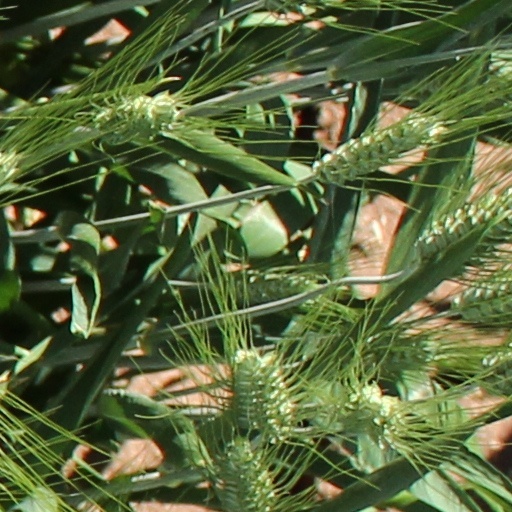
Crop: wheat